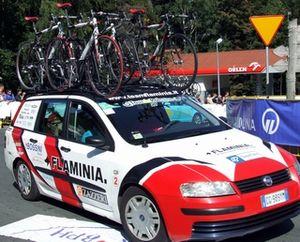
L'équipe Ceramica Flaminia est une équipe cycliste professionnelle italienne domiciliée en Irlande, qui a existé de 2005 à 2010. Durant ces six saisons, elle a le statut d'équipe continentale professionnelle et participe donc principalement aux épreuves de l'UCI Europe Tour. Elle comptait notamment dans ses rangs le champion d'Italie 2008 Filippo Simeoni, et l'Ukrainien Mikhaylo Khalilov, troisième de l'UCI Europe Tour 2008. Riccardo Riccò a fait son retour à la compétition le 18 juillet 2010 dans cette équipe après voir purgé sa suspension pour dopage.